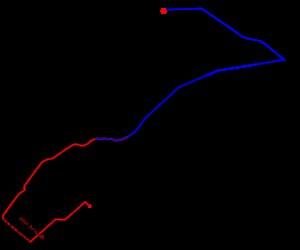
Le Marathon international de Medghacen est un marathon algérien empruntant chaque année, depuis 2010, les rues de la ville de Batna jusqu'au tombeau Imedghassen en passant par Fesdis et Djerma. Il est organisé par l’Alliance des Amis d’Imadghassen à l’occasion du 53ᵉ anniversaire du 1ᵉʳ novembre. Le tracé du parcours est de 42,195 km, est mesuré conformément au règlement international des courses sur route.